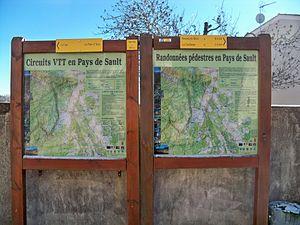
Carte des randonnées pédestres en Vaucluse, France
Le plateau d'Albion est situé à cheval sur les trois départements du Vaucluse, de la Drôme et des Alpes-de-Haute-Provence. Il se subdivise administrativement en sept communes : Sault, Ferrassières, Aurel, Revest-du-Bion, Saint-Trinit, Saint-Christol, Simiane-la-Rotonde.